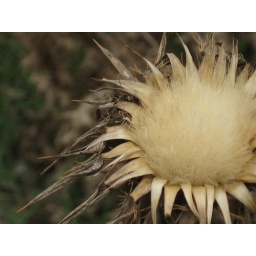
flower in a field in the Nebbio